Reconstruction efforts after the Russo-Georgian War

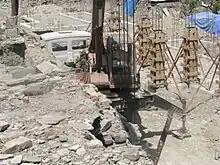

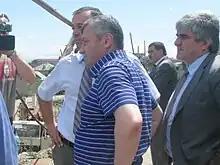

On 9 August 2008, Prime Minister of Russia Vladimir Putin announced in Vladikavkaz that the Government of Russia would allocate 10 billion Russian rubles (up to US$500 million) for the reconstruction of Tskhinvali. On 12 August 2008, the Government of Moscow announced they were planning to spend 2.5 billion rubles for the construction of Moskovsky mikrorayon (Moscow's micro-district) in South Ossetia, which would house up to 4 thousand residents. The Russian Ministry of Emergency Situations announced on 29 August 2008 that all 6 schools in Tskhinvali had been restored and new school year would begin on 1 September 2008.